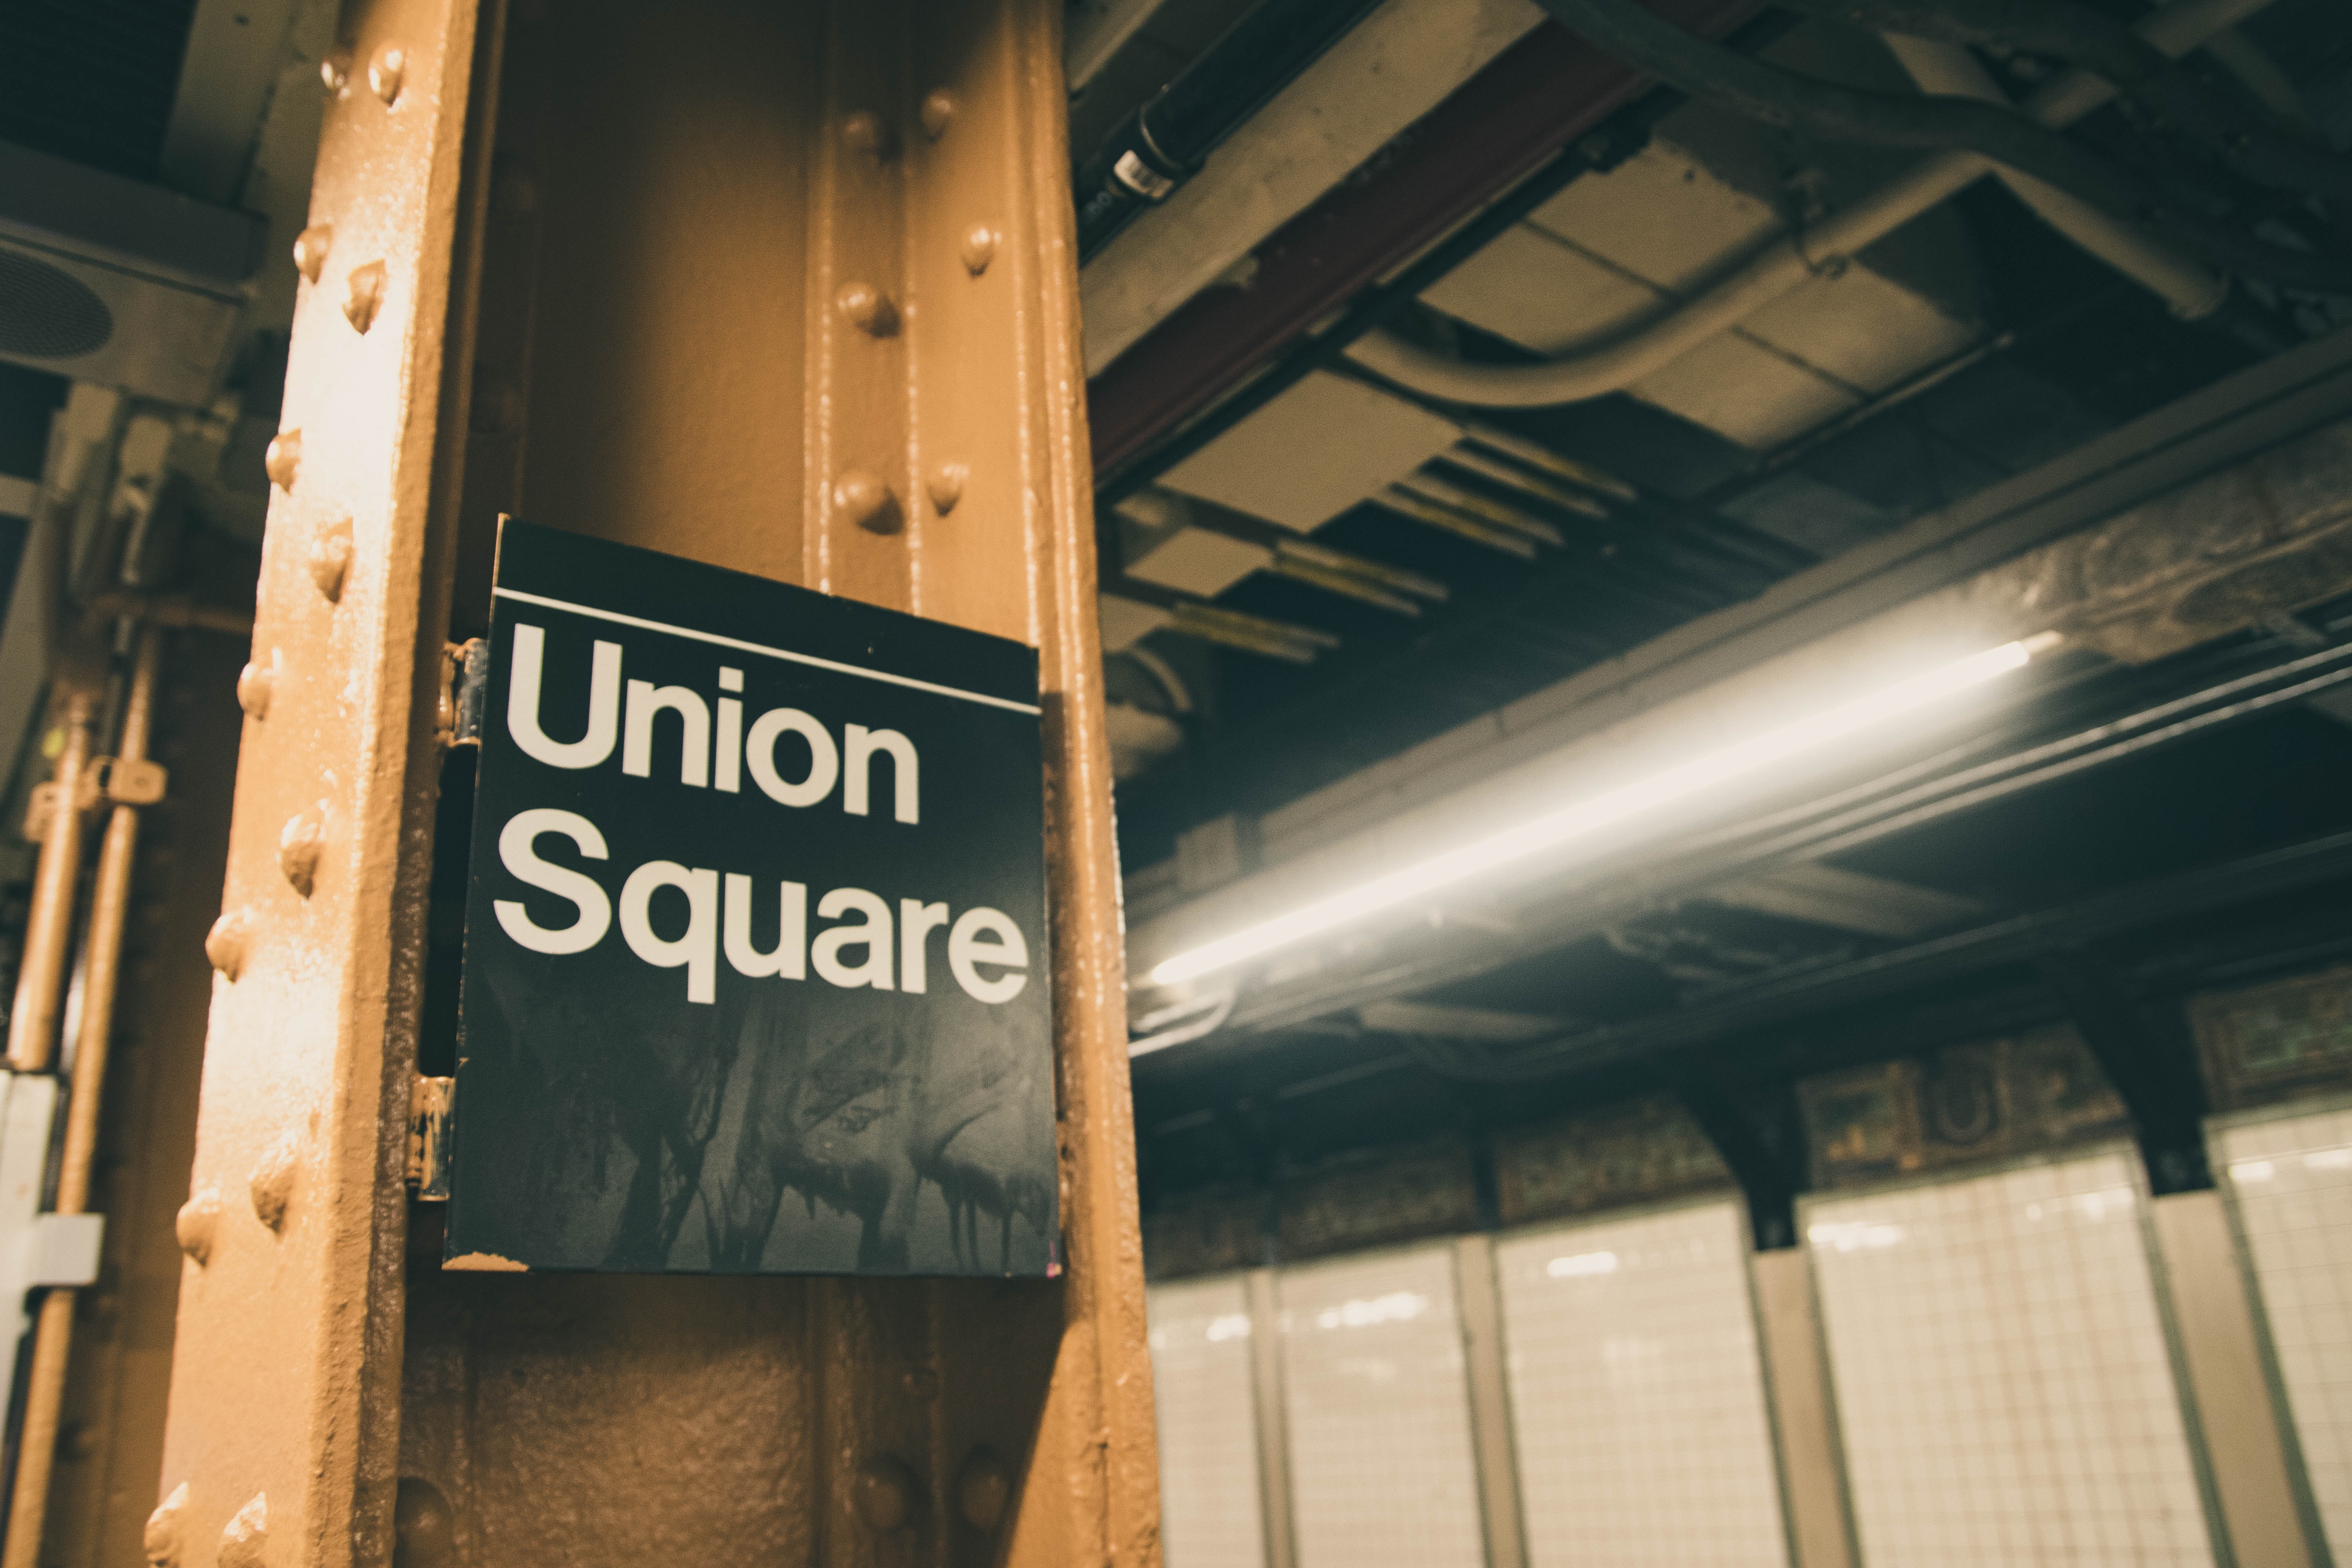
font, wood, architecture, signage, building, metal